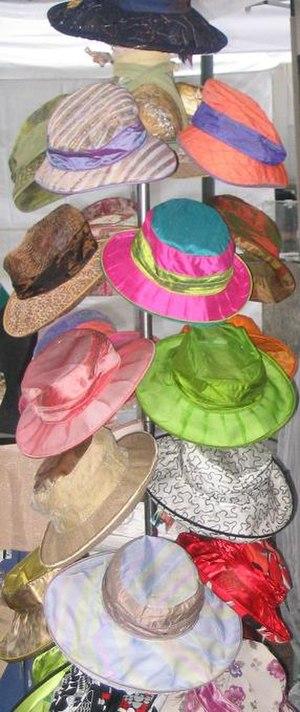
Le chapeau est un couvre-chef, devenu un accessoire de mode. Il se distingue des autres couvre-chefs par sa matière, le feutre, la présence d'un bord plus ou moins large, et sa mise en forme.